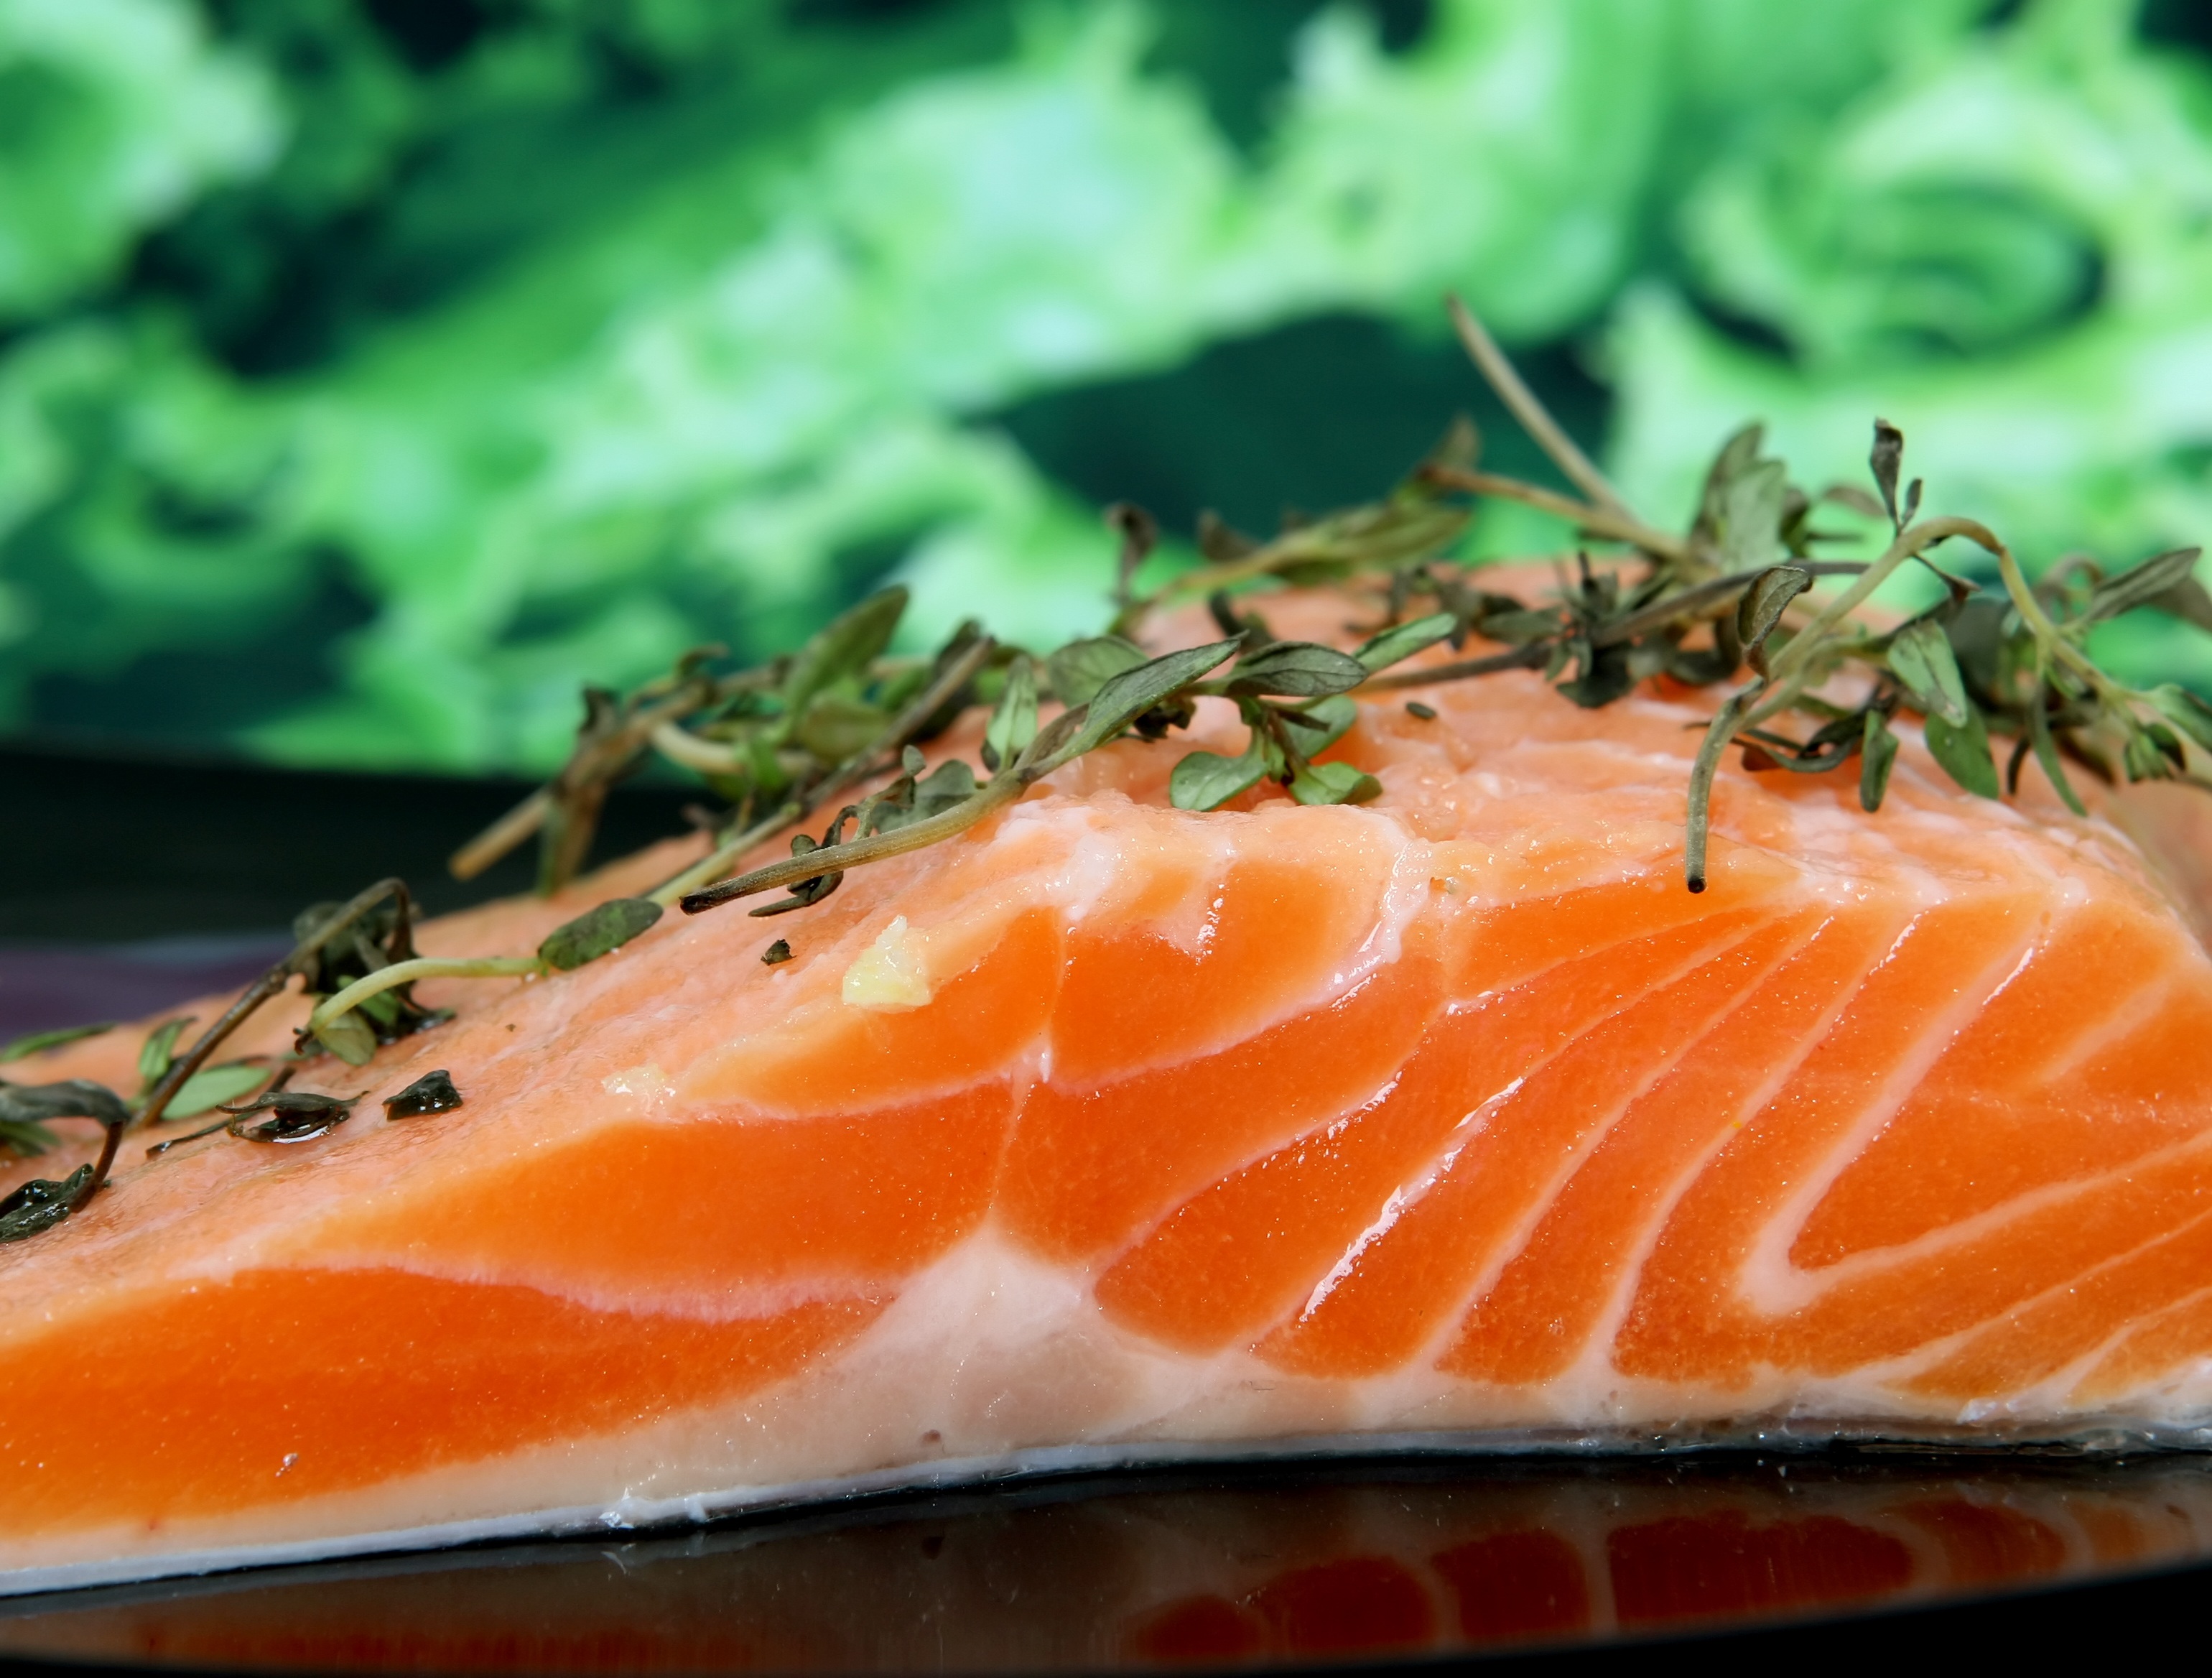
beach, sea, grass, abstract, wine, white, skate, restaurant, home, summer, ice, rose, orange, dish, food, green, red, cooking, fresh, kitchen, fish, pink, healthy, meat, cuisine, health, chef, steak, lemon, lettuce, cook, lemongrass, asian food, fishmonger, sushi, angel, bass, nutrition, dinner, hot, raw, salmon, scales, oil, eel, plaice, mackerel, cod, smoked salmon, haddock, hake, salmon like fish, lox